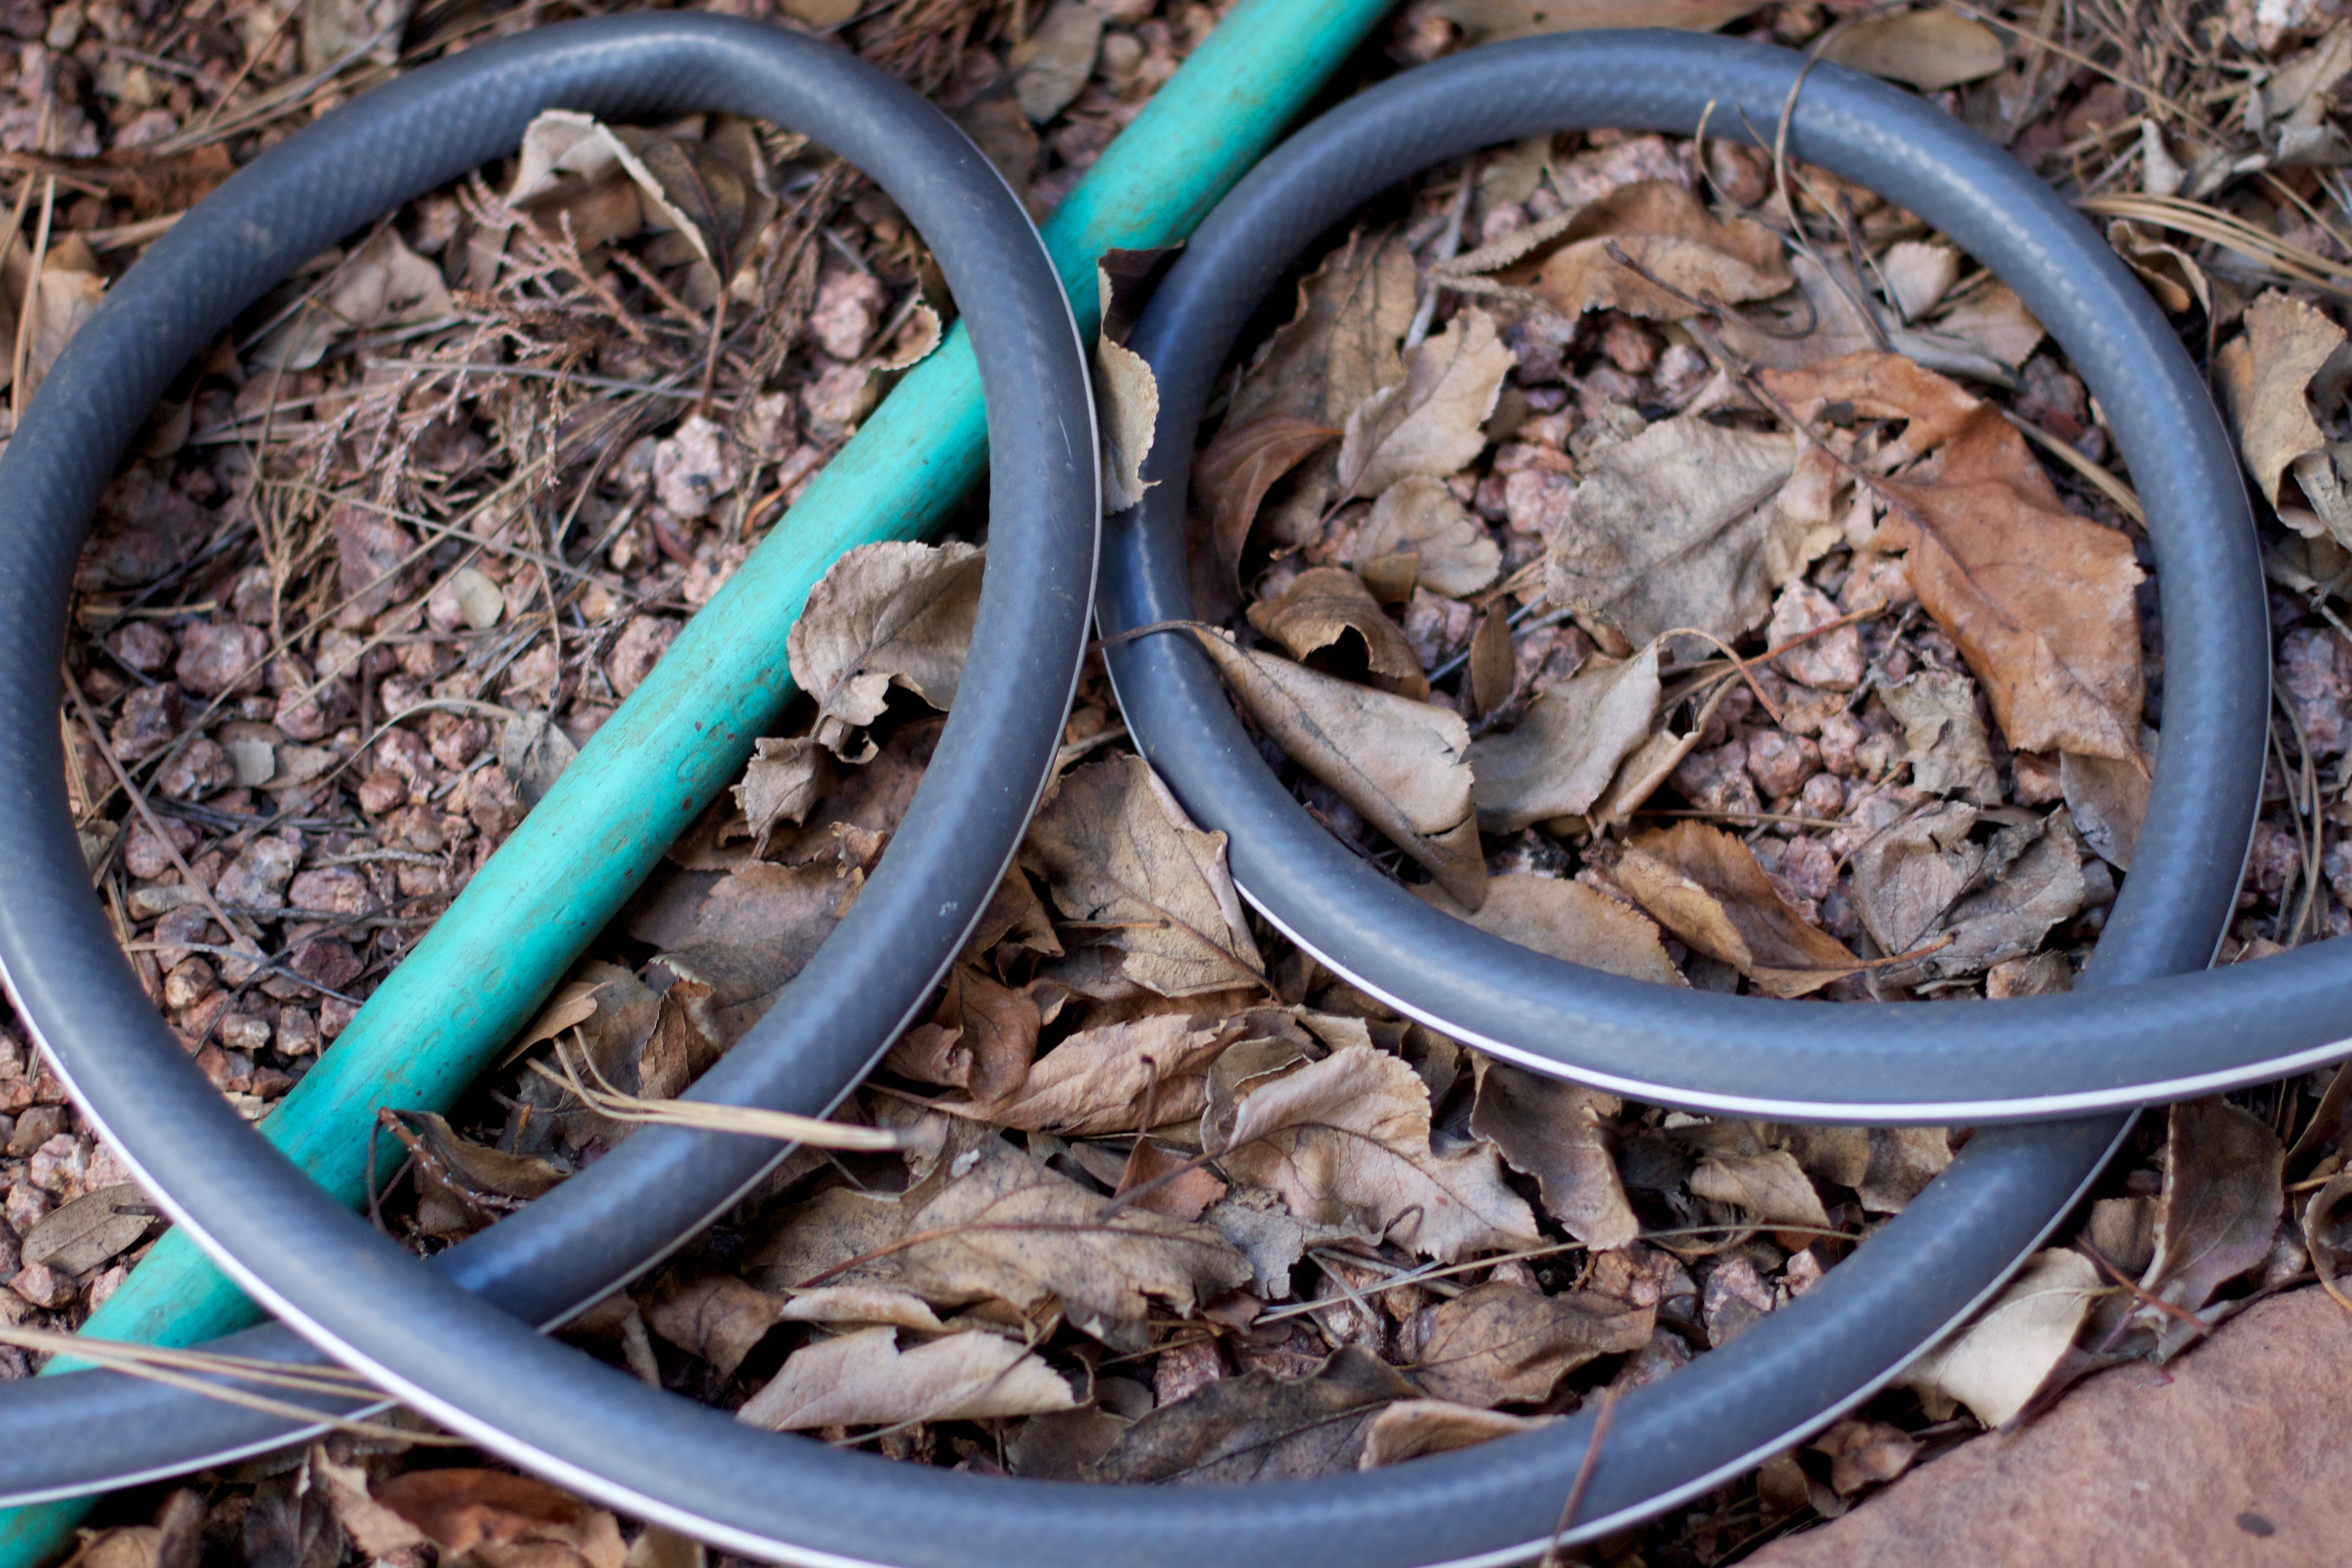
flower, dish, meal, food, produce, coconut, hose